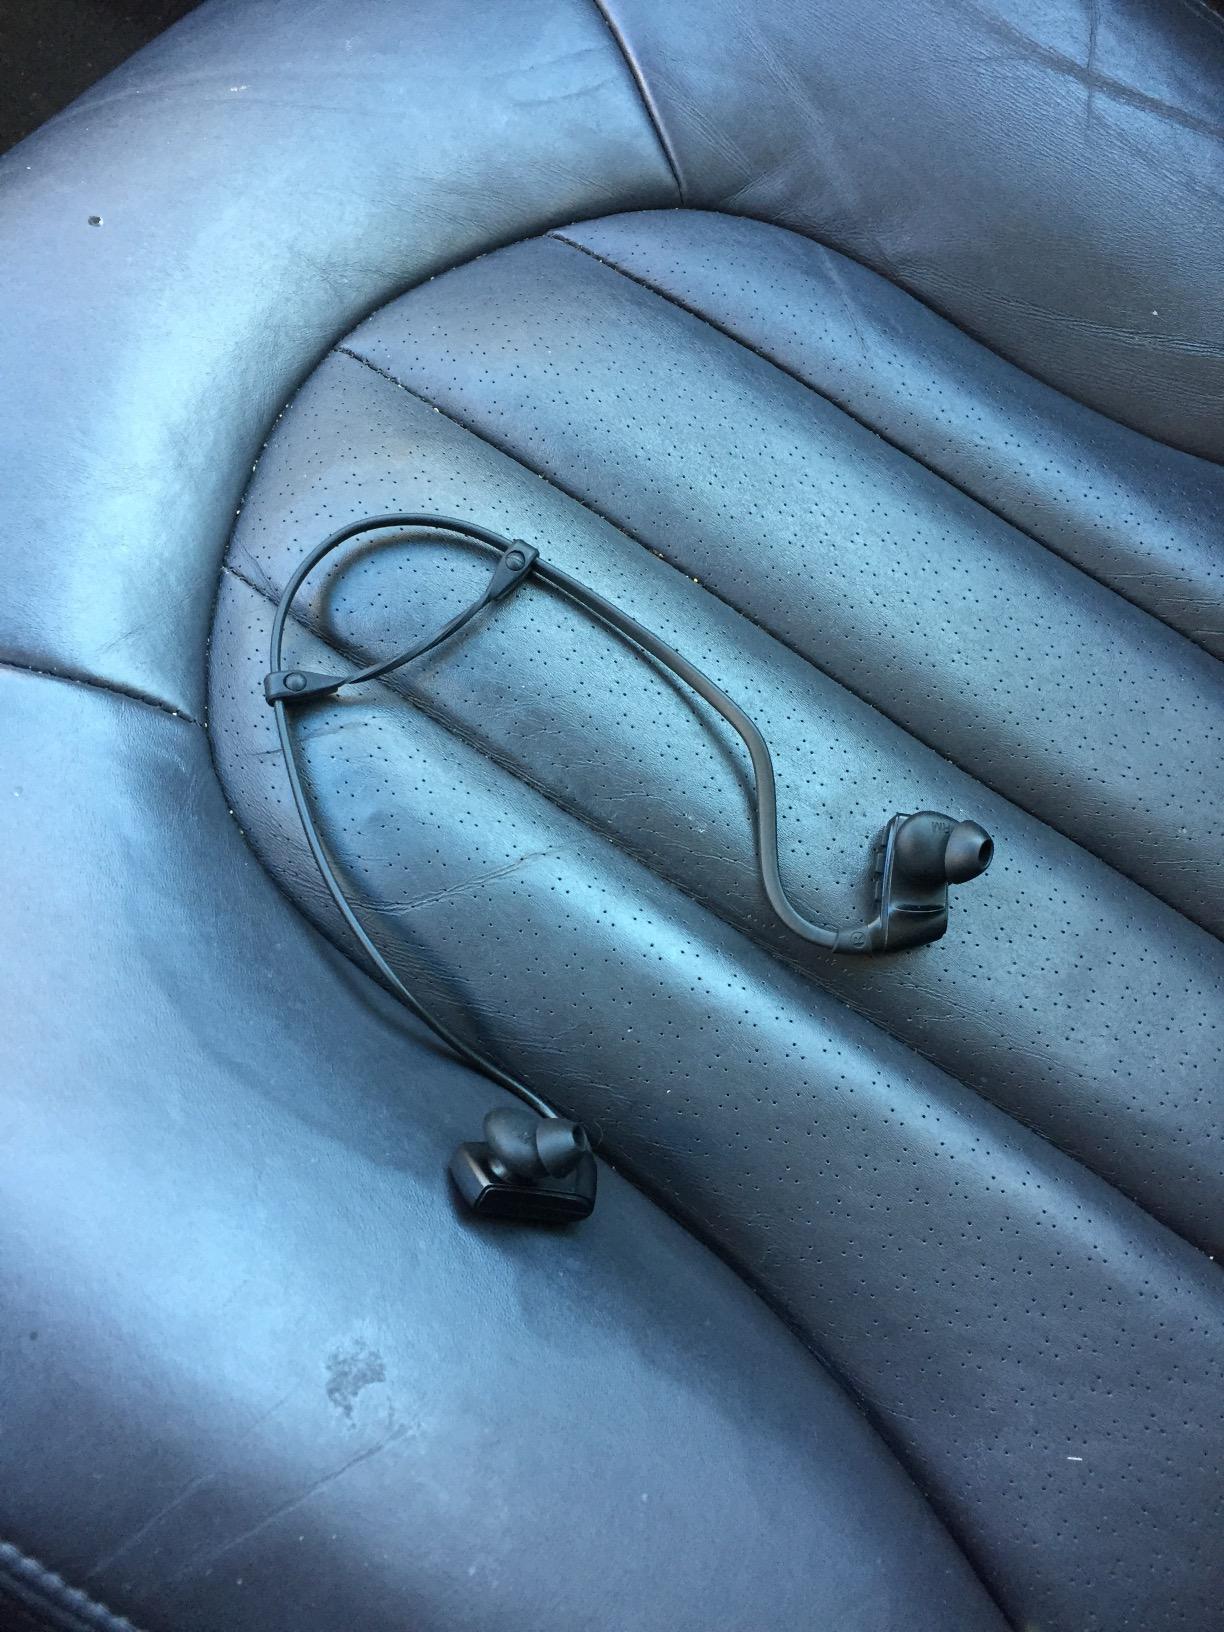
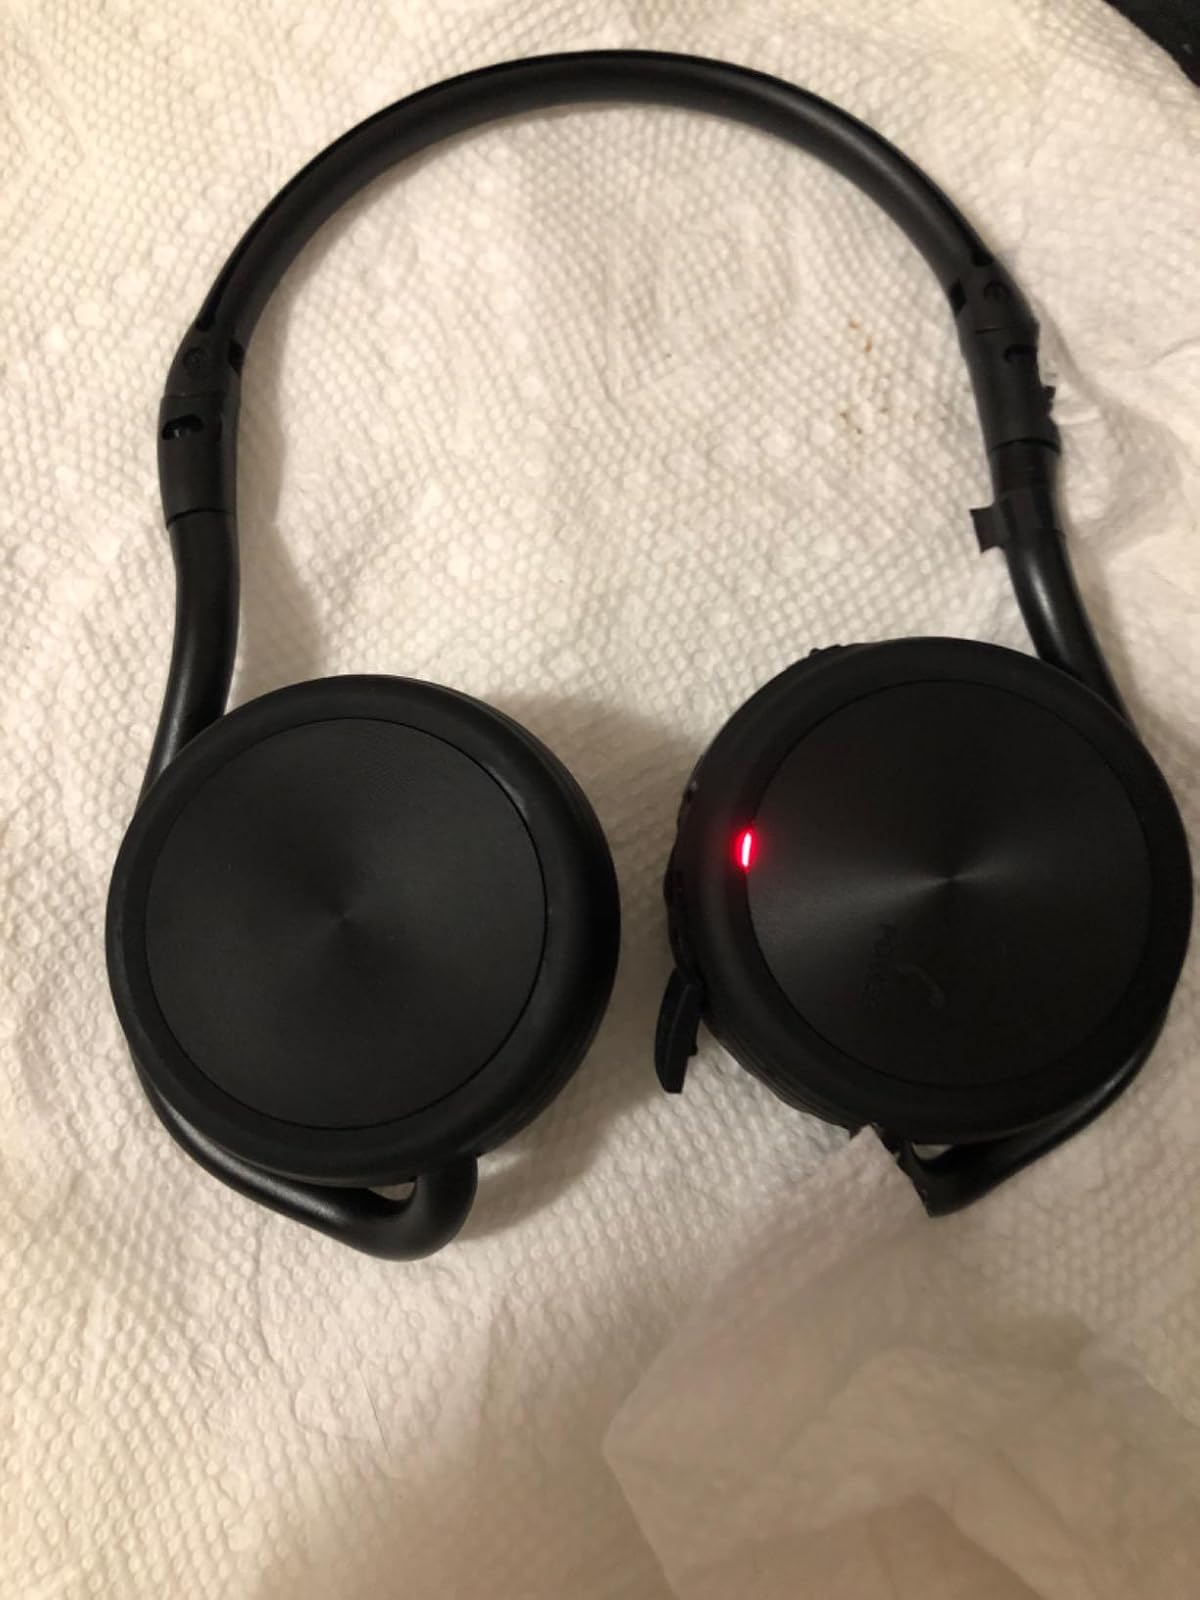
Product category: headphones
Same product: no